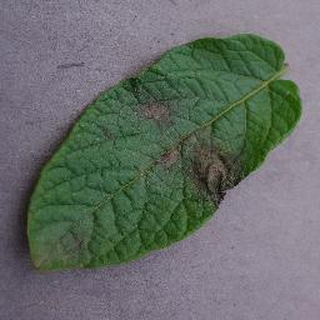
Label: potato_late_blight